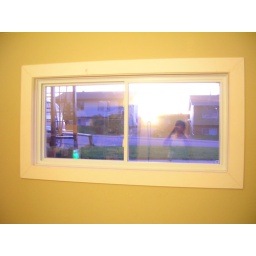
new window in office